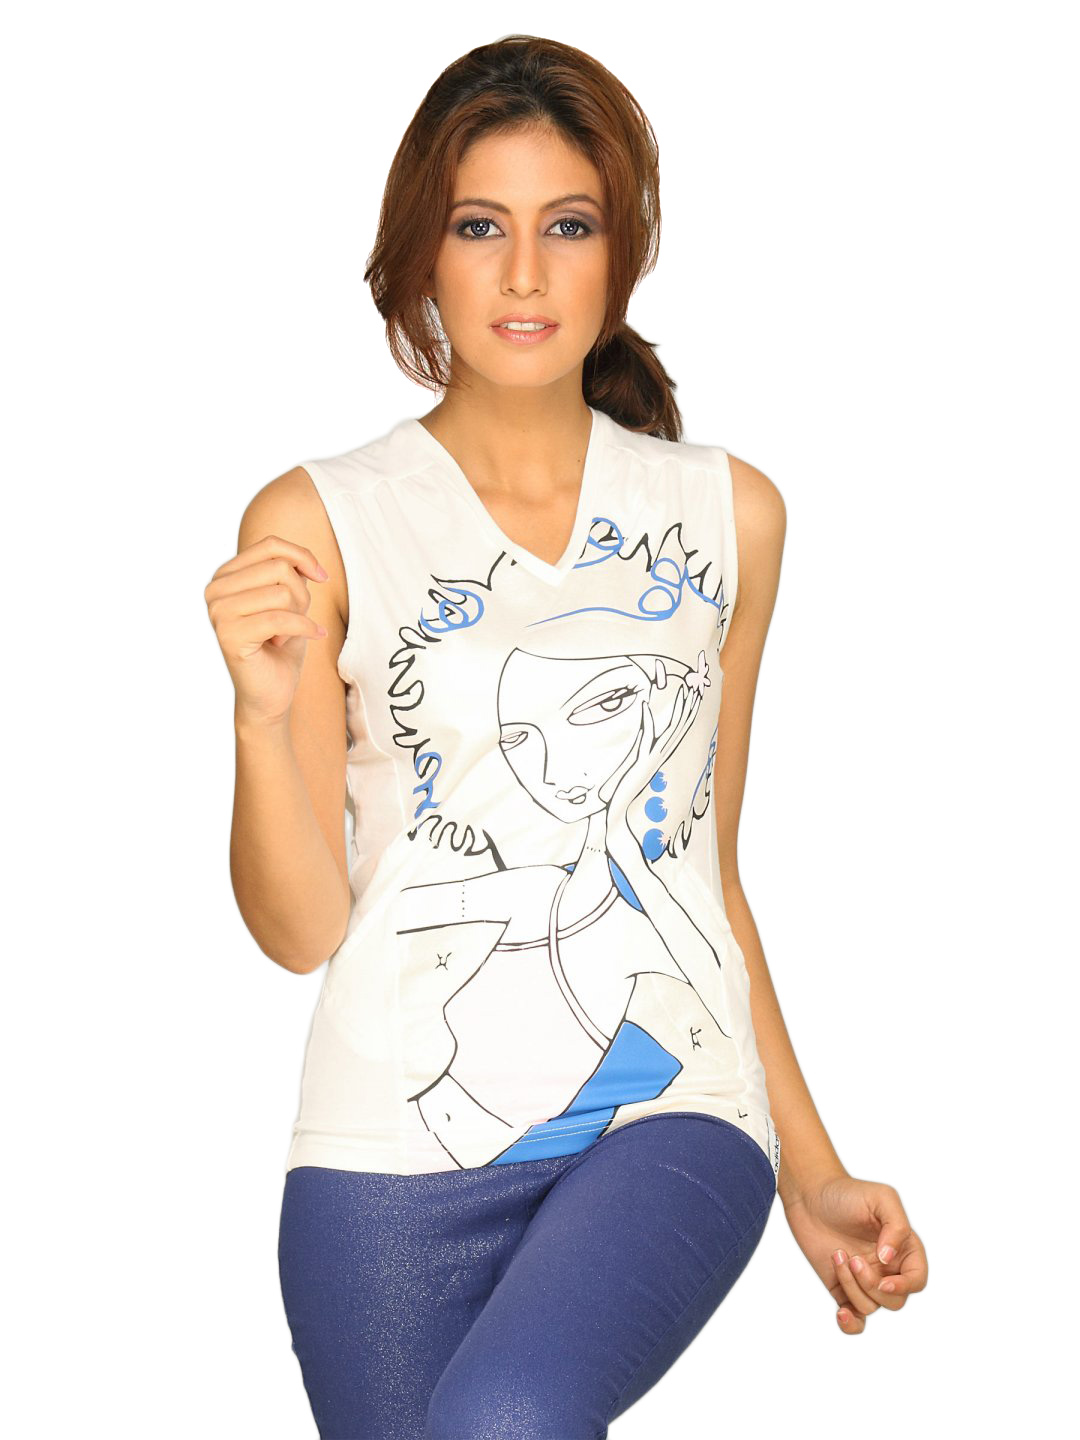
ADIDAS Women Roller White Top
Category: Apparel / Topwear / Tops
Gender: Women
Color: White
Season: Summer 2011
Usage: Casual